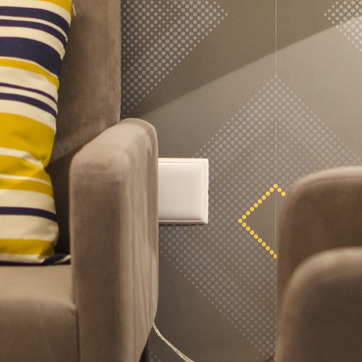
Material: plastic